Downs Banks

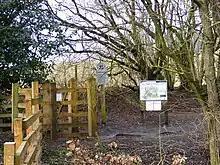
Downs Banks Entrance

The property covers about and consists of a glaciated valley with a stream running the length of the property from North to South. Other habitats include woodland and heathland.